Ahmadiyya

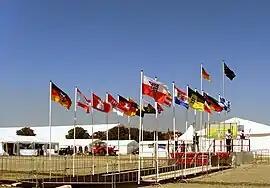
The Ahmadiyya Flag and the flags of German states at the 2009 German "Annual Convention"

Ahmadi Muslims believe that the Ahmadiyya caliphate is the resumption of the Rightly Guided Caliphate. This is believed to have been re-established with the appearance of Mirza Ghulam Ahmad whom Ahmadis believe was the promised Messiah and Mahdi. Ahmadi Muslims maintain that in accordance with Quranic verses and numerous hadith on the issue, the Caliphate can only be established by God Himself and is a divine blessing given to "those who believe and work righteousness" and uphold the unity of God. Therefore, any movement to establish the Caliphate centred around human endeavours alone is bound to fail, particularly when the condition of the people diverges from the "precepts of prophethood" and they are as a result disunited, their inability to elect a caliph caused fundamentally by the lack of righteousness in them. It is believed that through visions, dreams and spiritual guidance, God instils into the hearts and minds of the believers of whom to elect. No campaigning, speeches or speculation of any kind are permitted. Thus the caliph is designated neither necessarily by right (i.e. the rightful or competent one in the eyes of the people) nor merely by election but primarily by God.